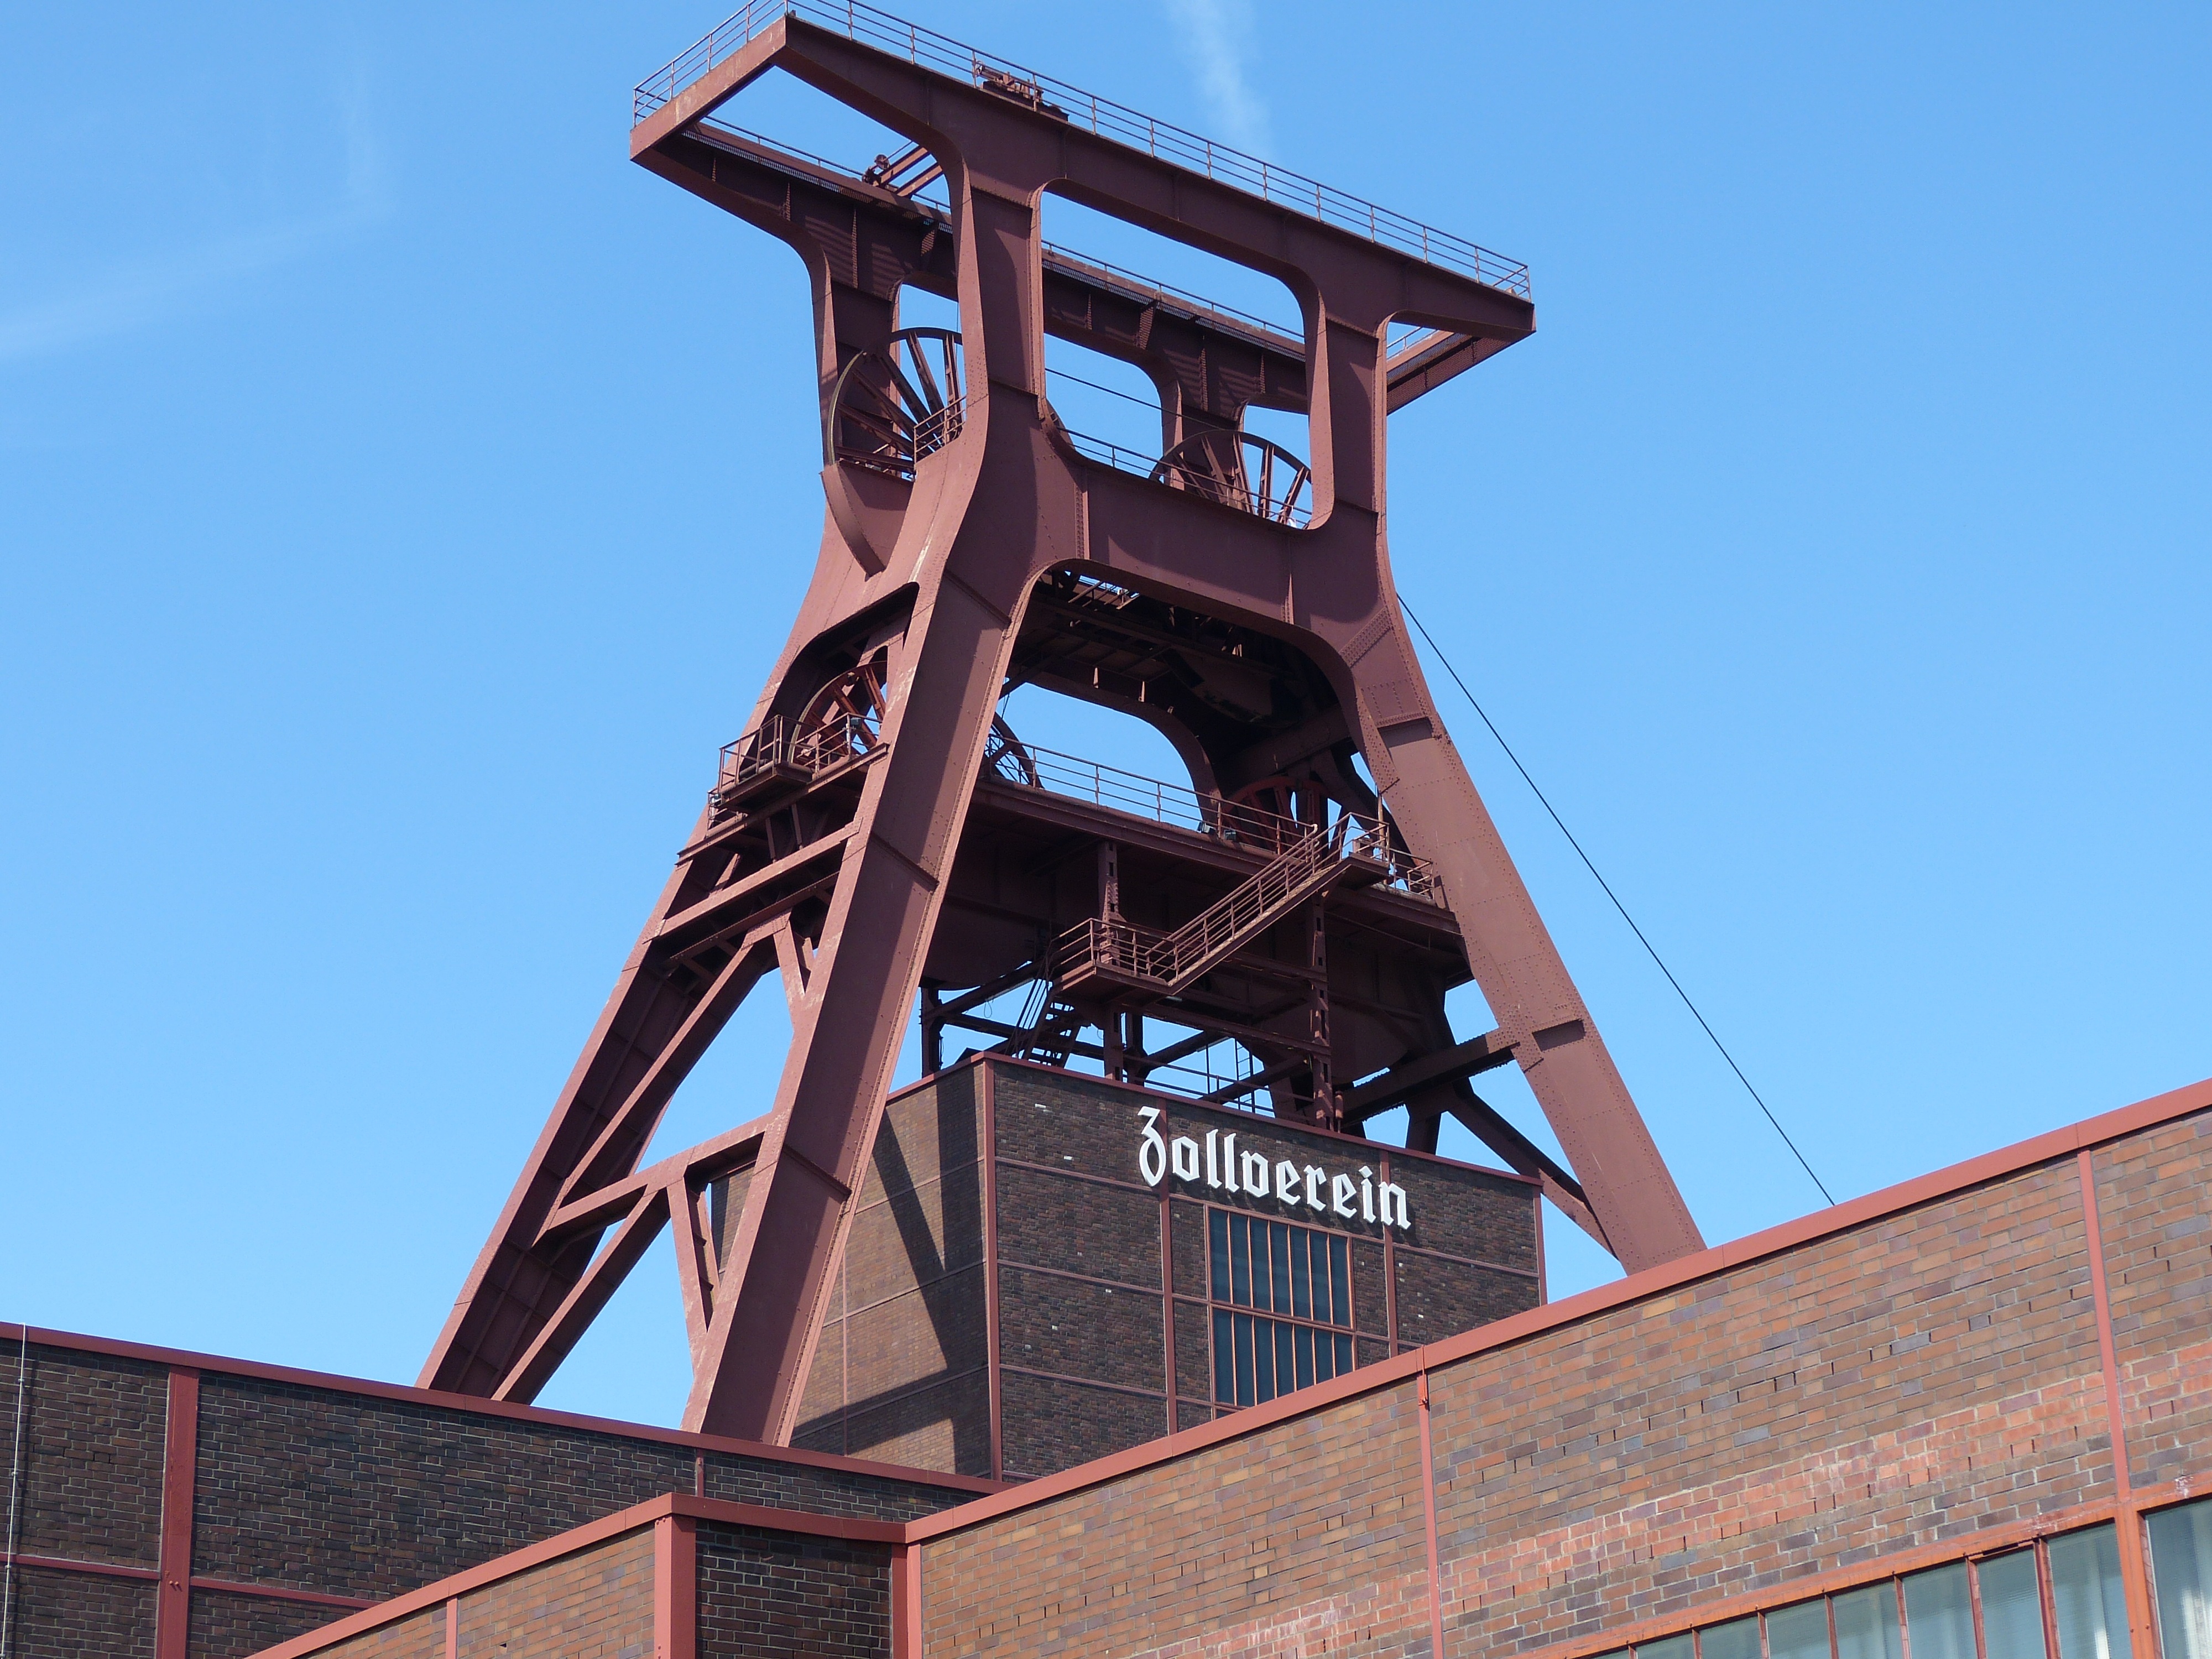
roof, building, construction, landmark, attraction, eat, places of interest, bill, industrial heritage, zollverein